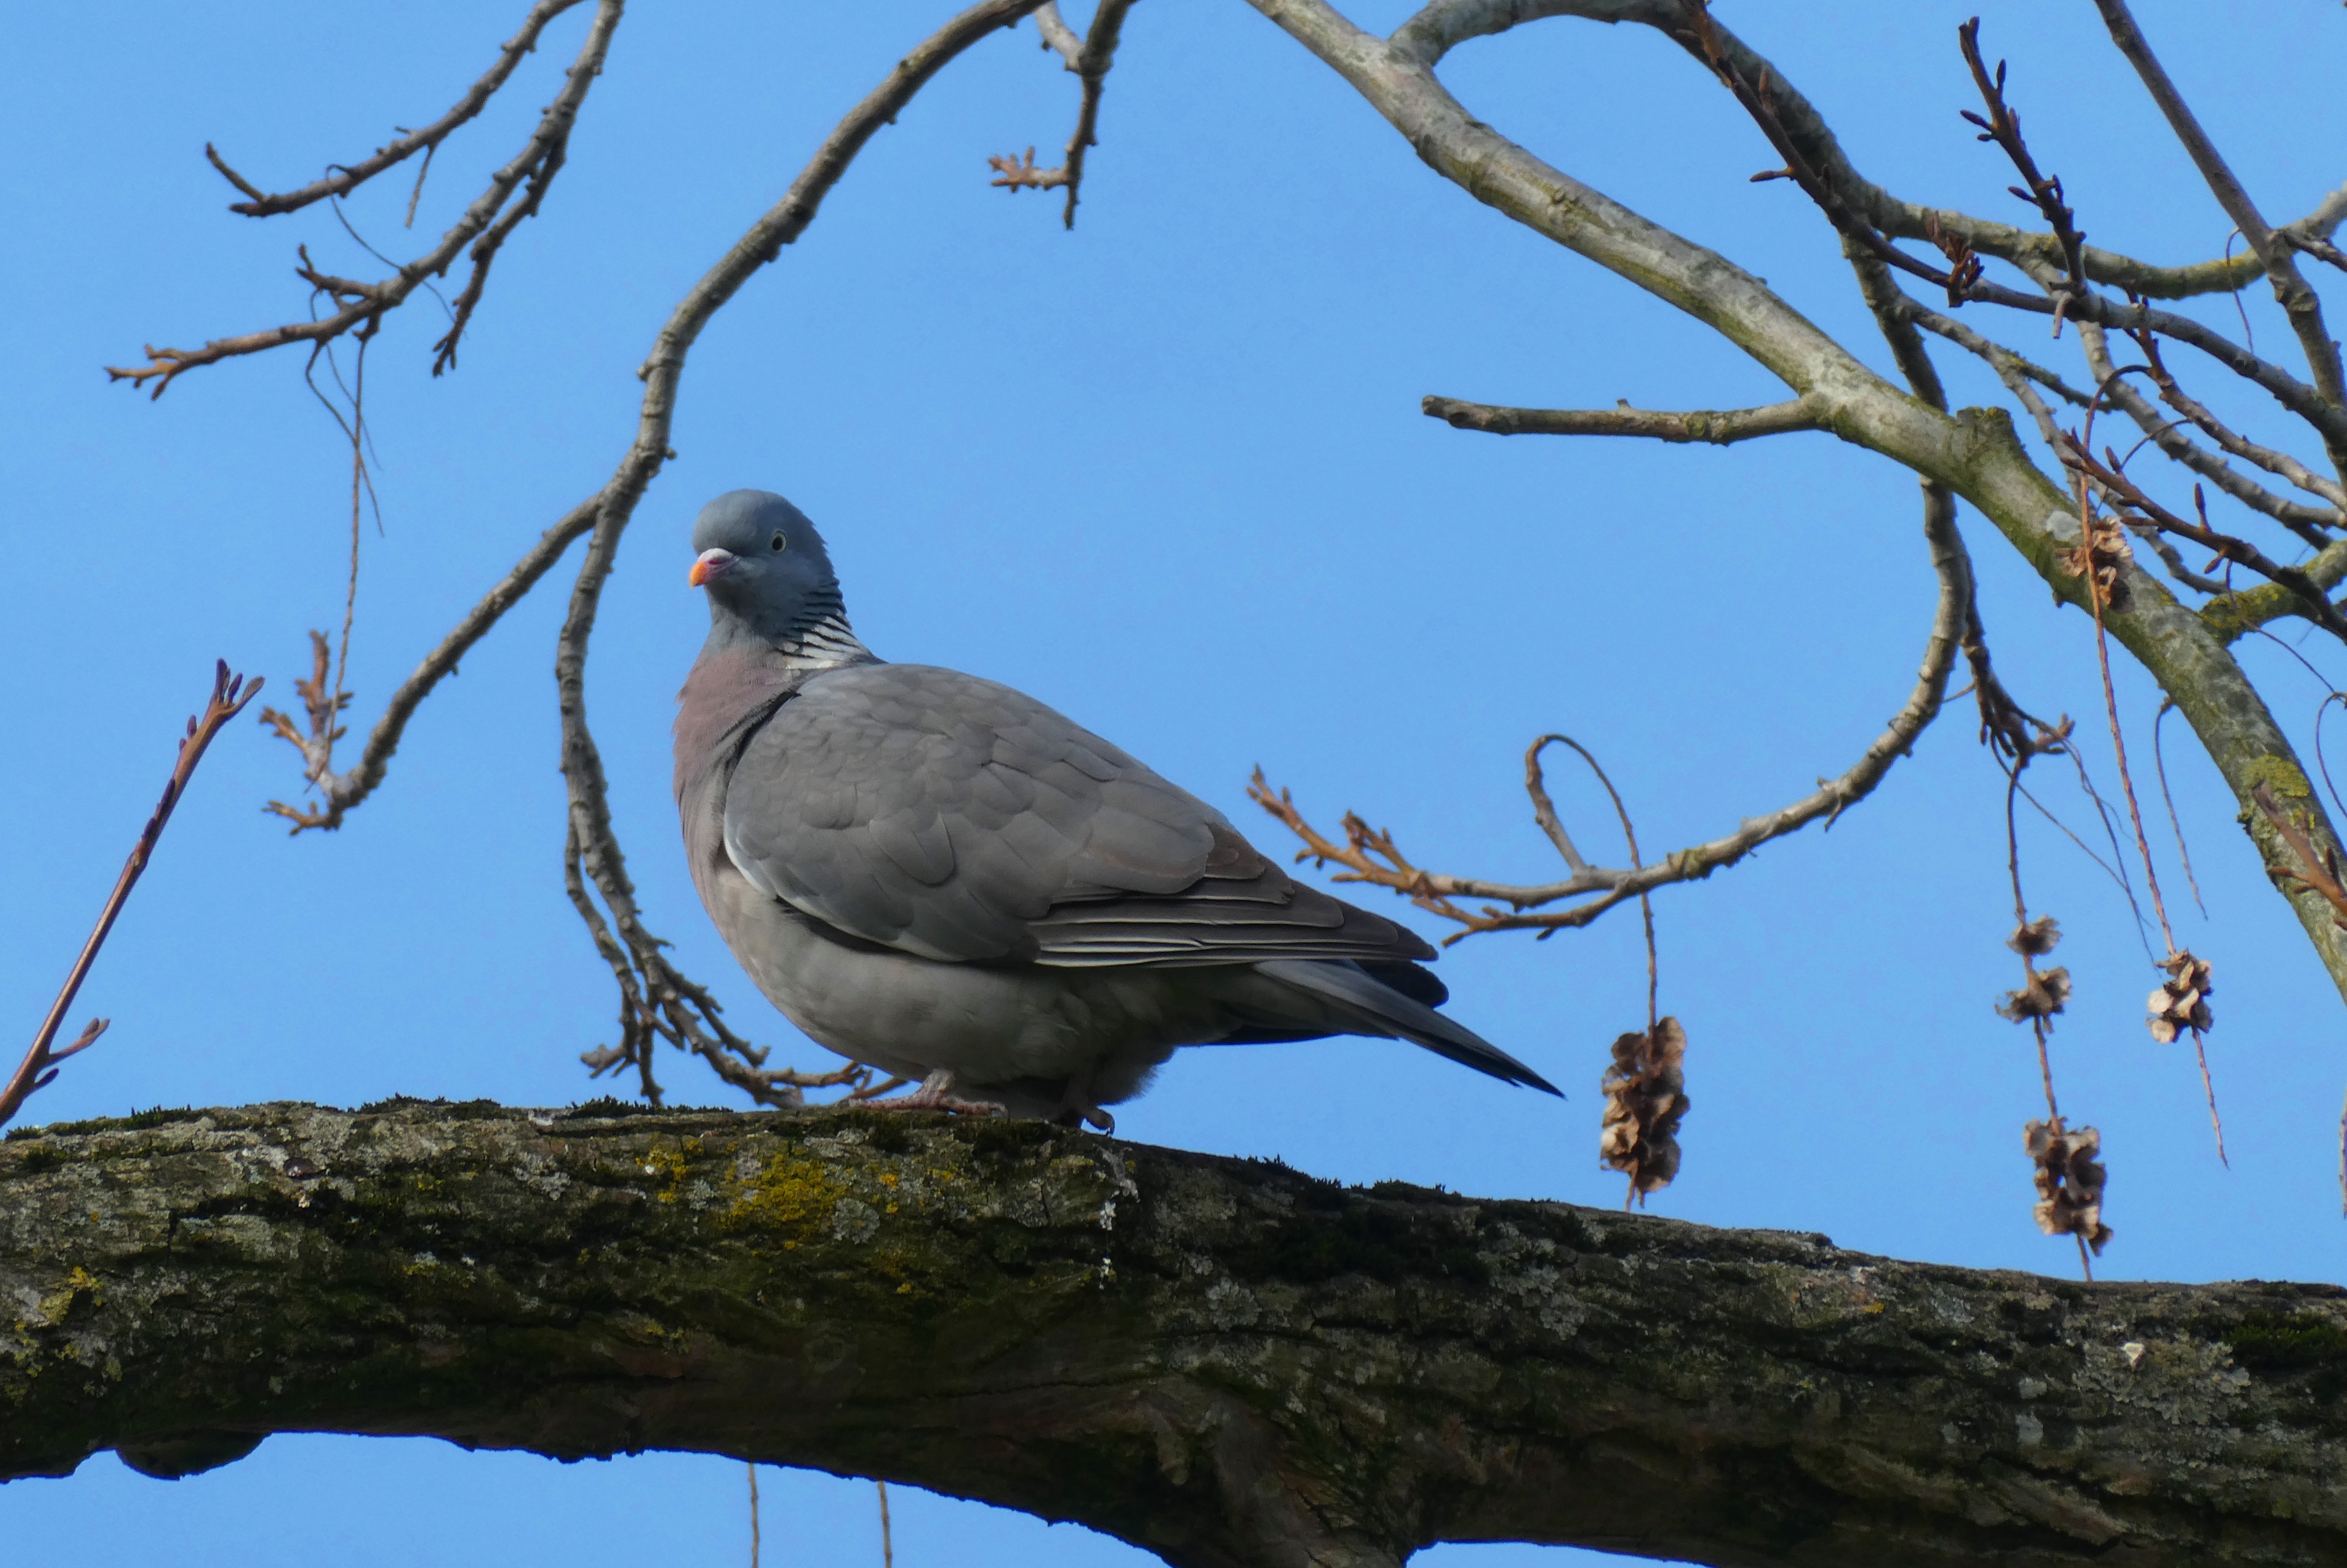
pigeon, bird, branch, tree, feathers, stock dove, beak, pigeons and doves, adaptation, wildlife, plant